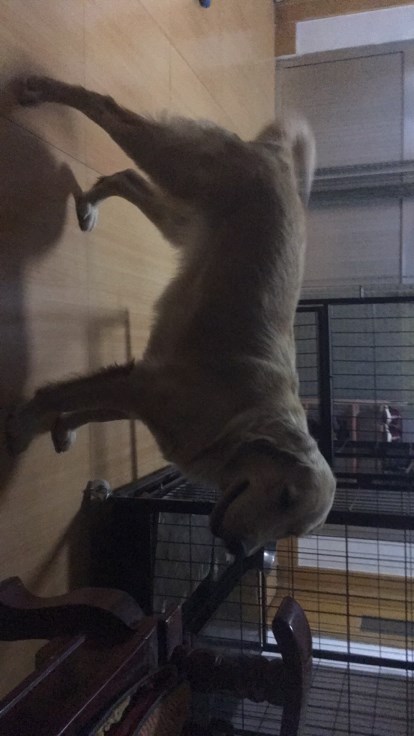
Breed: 5355-n000126-golden_retriever